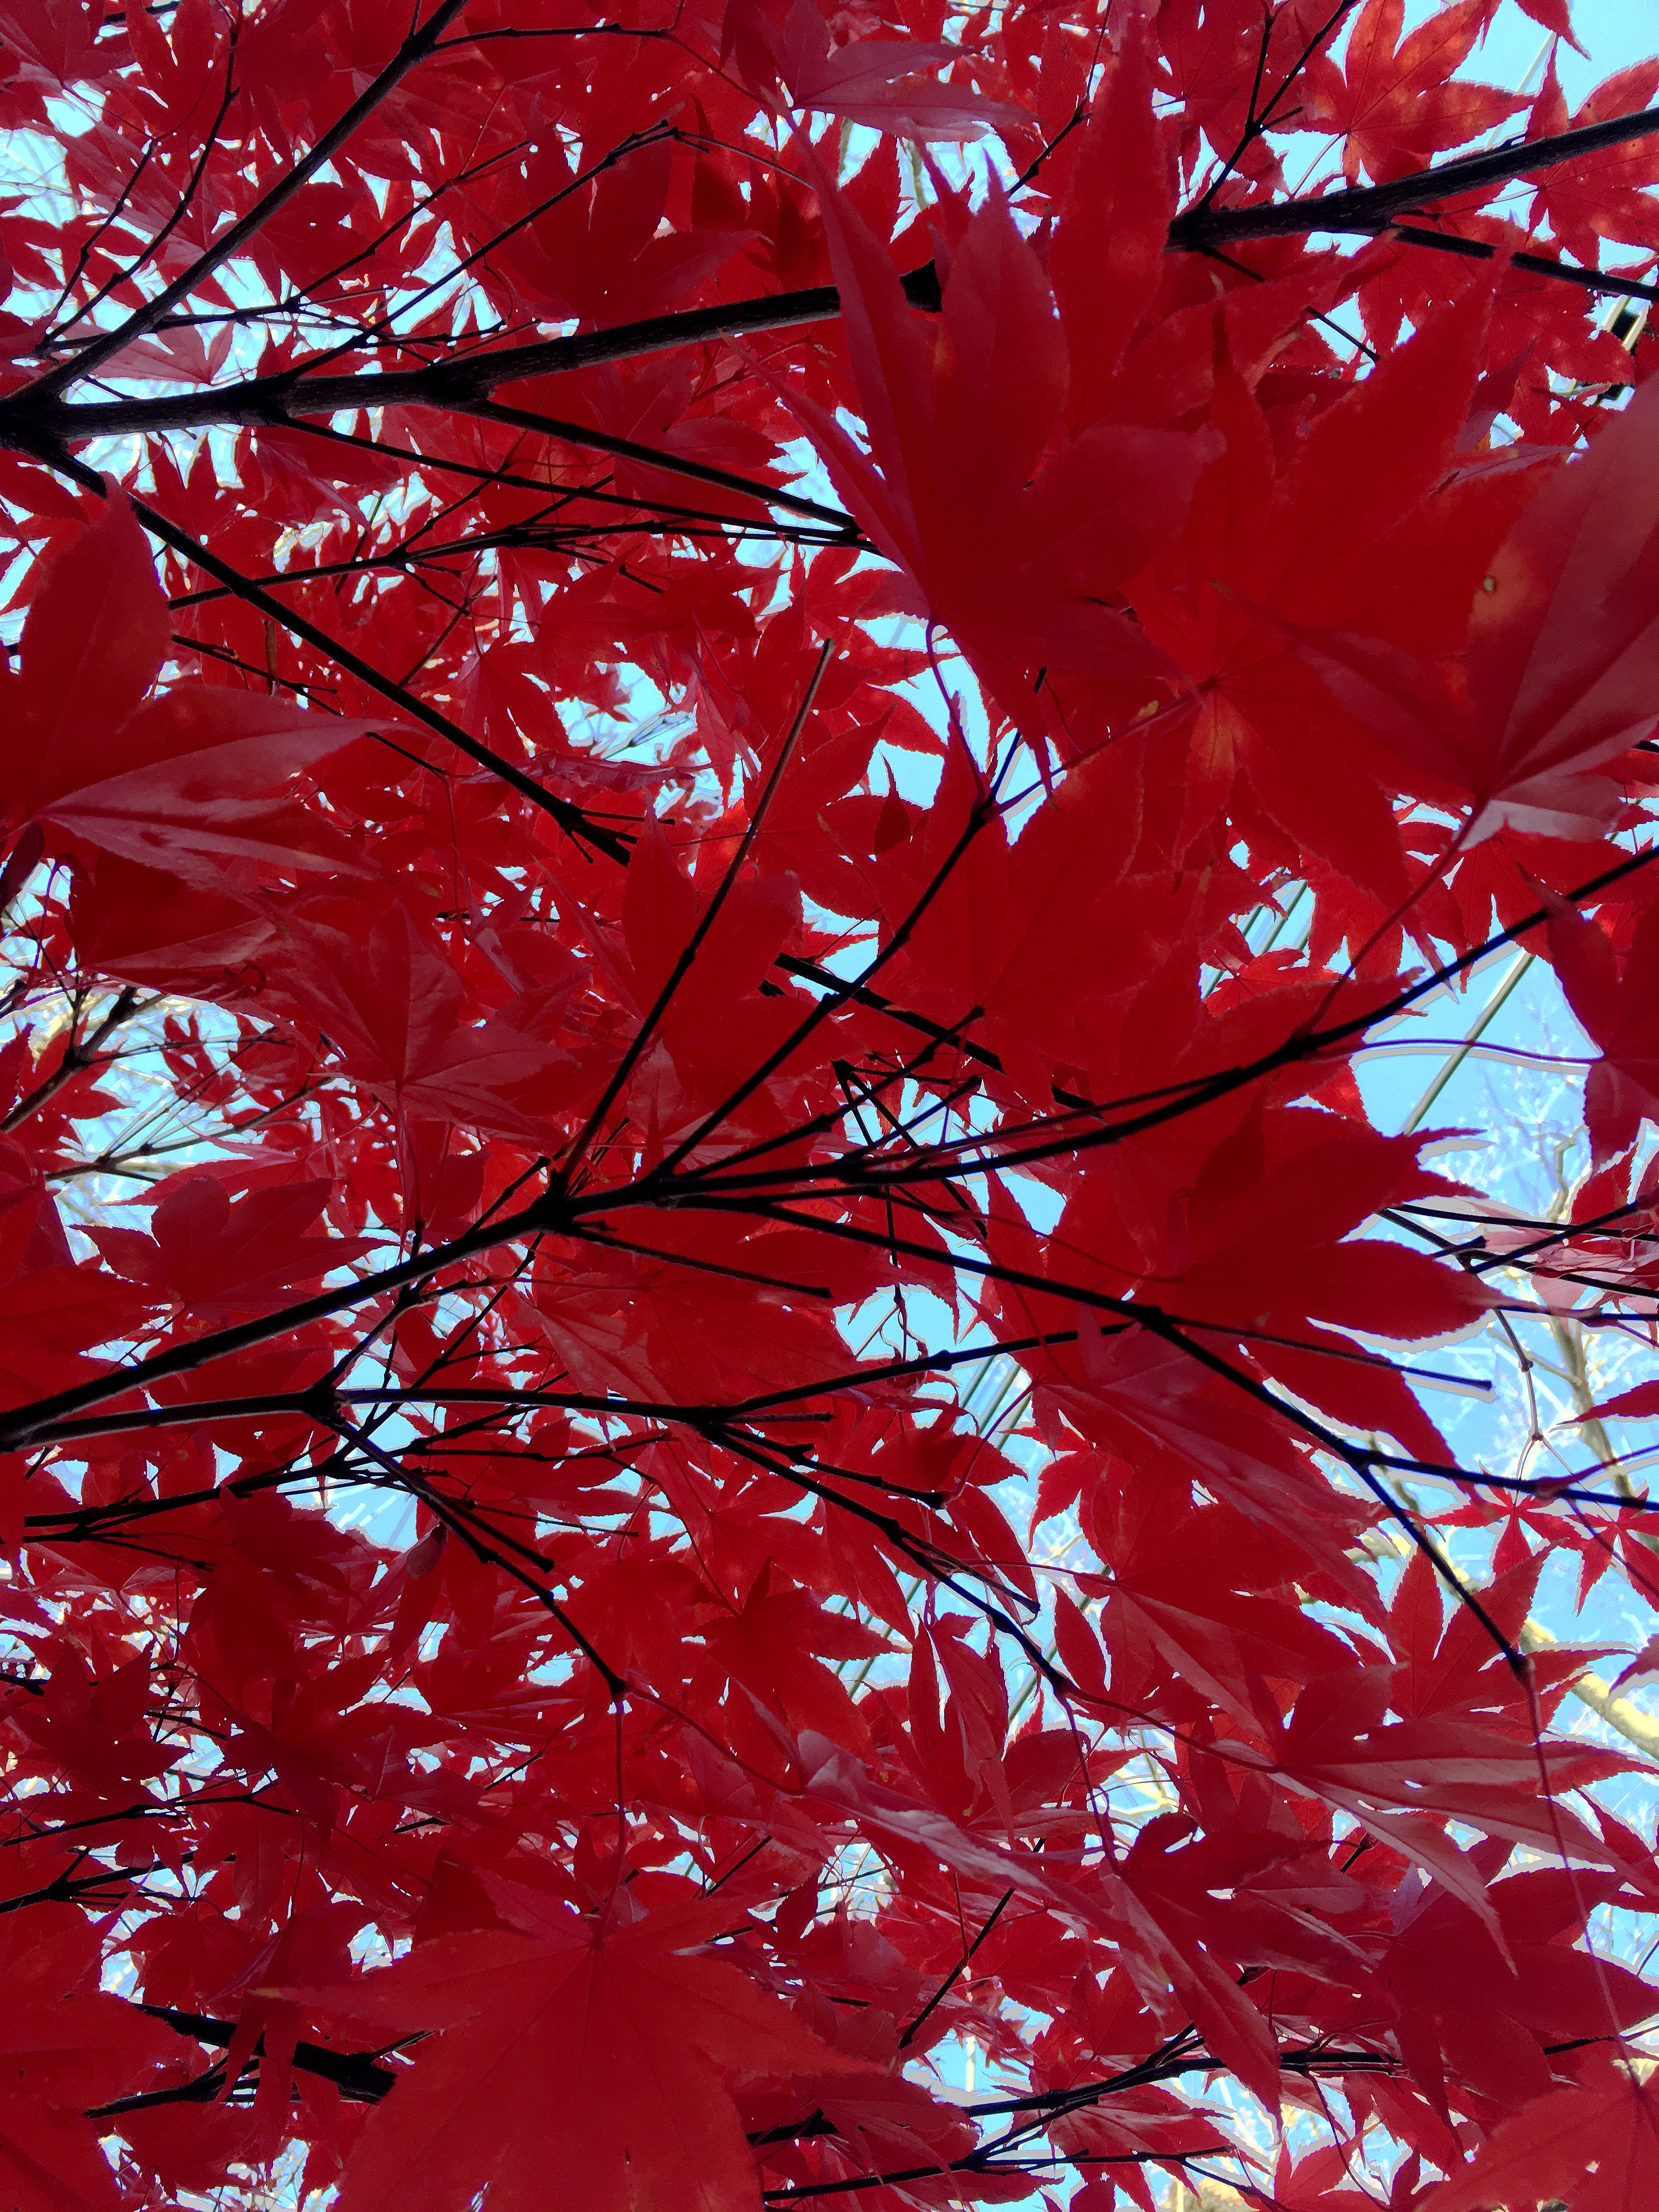
tree, branch, plant, leaf, flower, petal, red, autumn, season, maple tree, maple leaf, flowering plant, woody plant, land plant